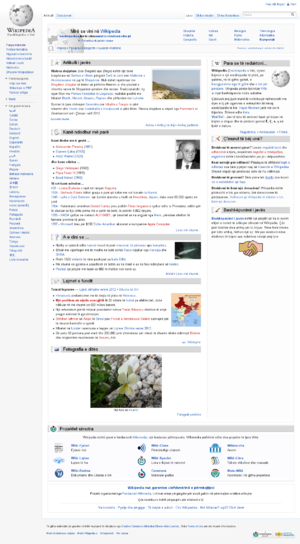
Wikipédia en albanais est l’édition de Wikipédia en albanais. Code : sq.